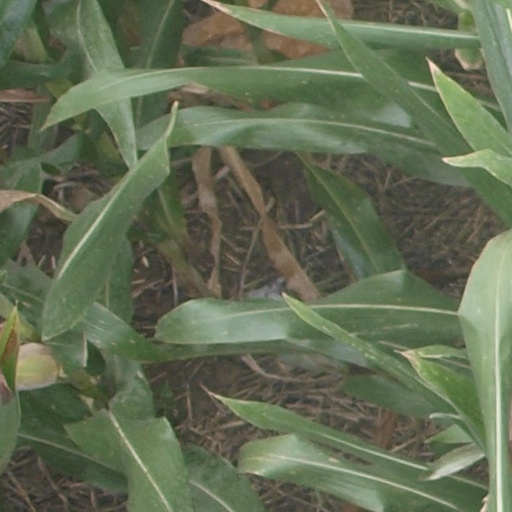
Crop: maize; corn